The Name's the Same

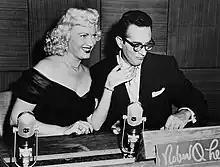
Host Robert Q. Lewis with celebrity guest Dagmar, 1952

The Name's the Same is an American game show produced by Goodson-Todman for the ABC television network from December 5, 1951 to August 31, 1954, followed by a run from October 25, 1954 to October 7, 1955. The premise was for contestants to guess the names of persons whose actual name corresponded to a famous person, celebrity, a place, common object or action.